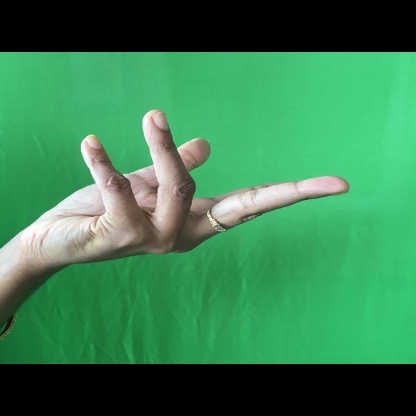
Mudra: Alapadmam